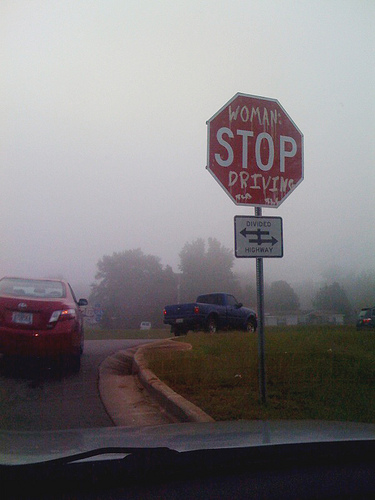
a red and white stop sign some cars and a blue truck